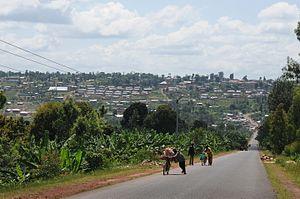
Rutana est une commune située dans la province de Rutana, dans la région méridionale du Burundi, et plus précisément dans la partie occidentale du mont Gikizi. Rutana a une superficie de 255,31 km², soit 13 % de la superficie de la province et 0,91 % de celle du pays.